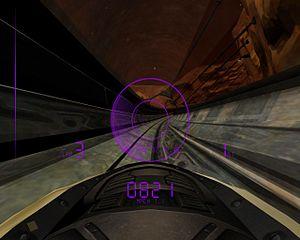
Ballistics est un jeu vidéo développé par GRIN, sorti en 2001 en France sur PC. Il fut ensuite adapté en arcade par la société canadienne Triotech Amusement.